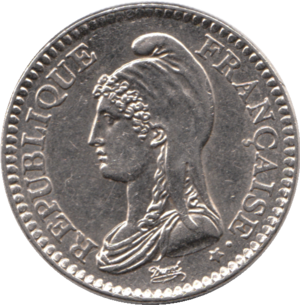
La pièce de Un franc Première république commémore la proclamation de la Première République en France lors de la Révolution en 1792 soit 200 ans plus tôt. L'avers reprend la Marianne de Dupré utilisée sur certaines pièces de l'époque.
Ceci est une liste de toutes les émissions de Franc français depuis 1960, les pièces de monnaies ainsi que les billets de banque.
Augustin Dupré, né à Saint-Étienne le 16 octobre 1748 et mort à Armentières-en-Brie le 30 janvier 1833, est un médailleur français, dont l'œuvre est marquée par le néoclassicisme.